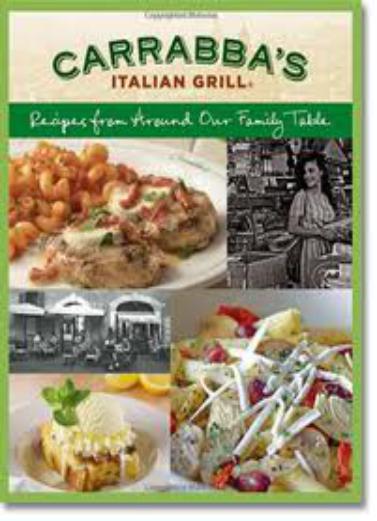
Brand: Carrabba's Italian Grill
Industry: Food